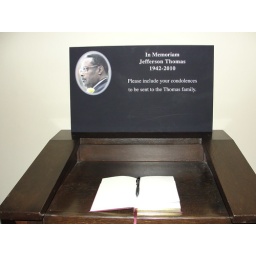
A book for the public to sign in honor of Jefferson Thomas near the video tribute in the rotunda of the state capitol.